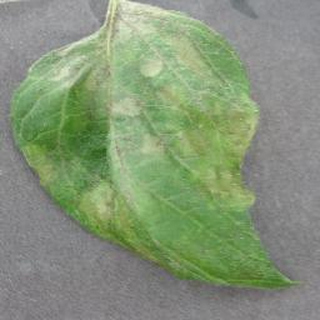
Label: tomato_late_blight